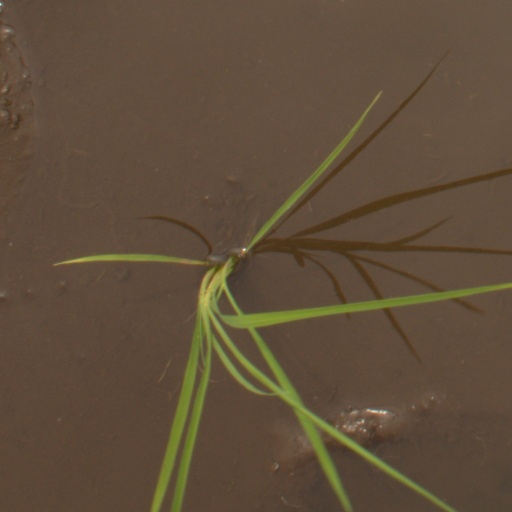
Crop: rice